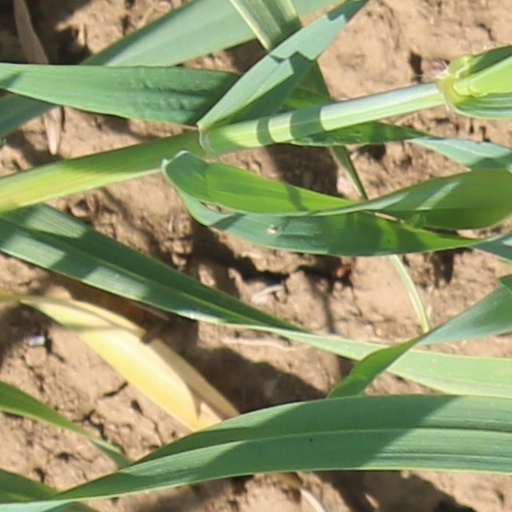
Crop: wheat